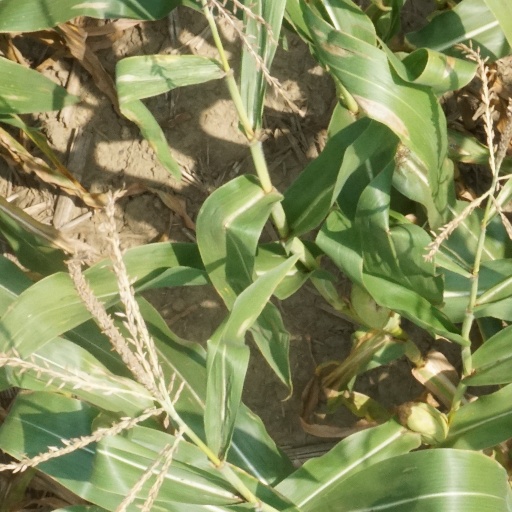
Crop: maize; corn